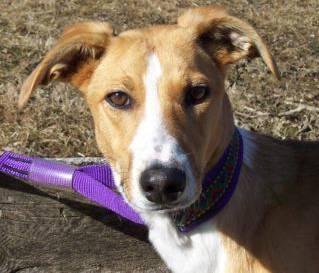
dog